Culture of Mayotte

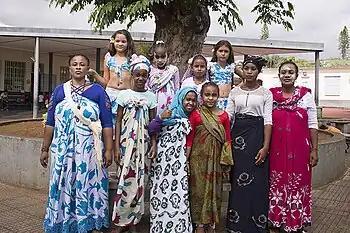
Mayan women and girls pose in groups. They wear the traditional colored salouva of Mayotte and for some a matching kichalle; their arms are covered by a cotton bodysuit. They are made up, but only the woman on the right and the young girls have patterns on their faces, drawn with msindzano.

The culture of Mayotte is characterized by the diversity of the cultural practices of its inhabitants (256,518, 2017 estimate). Mayotte's culture is the result of crossings of populations for centuries, it is the result of a very rich mixture. This mixture is reflected in the music, song and dance. The island has a great musical and choreographic tradition linked to Arab-Muslim culture.